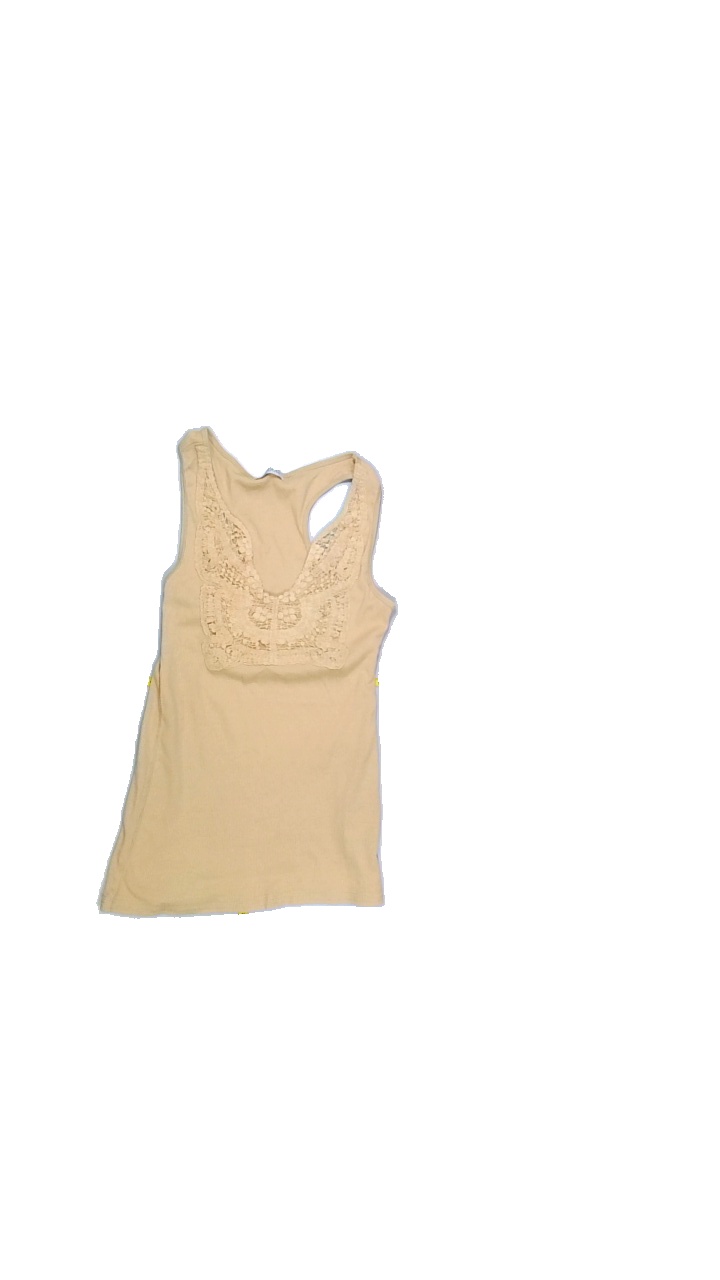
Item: Tank Top (Ladies)
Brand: Not Applicable
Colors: Orange
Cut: Regular, V-collar
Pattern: Lace
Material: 100%cotton
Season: Summer
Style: No trend
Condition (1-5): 4
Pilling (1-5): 4
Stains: No
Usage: Export
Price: <50